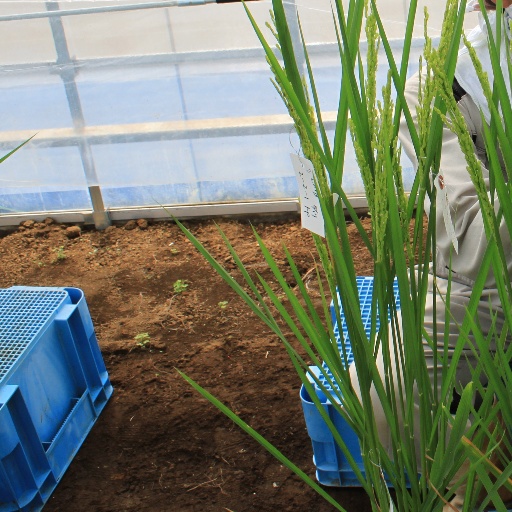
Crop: rice